R v Perka

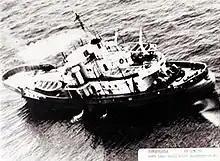
"Samarkanda" off the coast of Colombia in April 1979

At the same time, "Samarkanda" left from Tumaco, Colombia under the command of Marco Antonio Lopera-Penago with the intentions of smuggling cannabis to Juneau, Alaska. William Perka served as navigator and William Terry Hines, a San Rafael, California diesel mechanic served as engineer. Both Hines and Perka had served aboard "Samarkanda" before. The ship loitered off the coast of Colombia for three weeks. During that time a DC-6 aircraft made four trips dropping bales in shrimp nets, totalling about 634 bales of cannabis worth $6–7 million. The crew used a small boat to retrieve the bales. The plane also dropped a package giving instructions to "Samarkanda" to rendezvous with another ship.